Shaktism

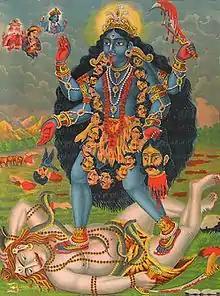
Kali in her "Dakshina Kali" form

The main deities of the Kalikula tradition are "Kali", "Chandi", "Bheema" and "Durga". Other goddesses that enjoy veneration are "Tara" and all the other "Mahavidyas", Kaumari as well as regional goddesses such as "Manasa", the snake goddesses, "Ṣaṣṭī", the protectress of children, "Śītalā", the smallpox goddess, and "Umā" (the Bengali name for Parvati) — all of them, again, considered aspects of the Divine Mother.